Holyhead Market Hall

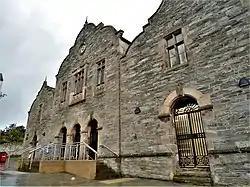
Market Hall in August 2020

Holyhead Market Hall, located in Holyhead, Anglesey, Wales, is a Grade II listed building built in 1855. It was commissioned by the local landowner and politician William Owen Stanley and built by J. Edwards Thomas. As well as housing the town's market it has historically been used as a law court, a military barracks, a mechanics' library and a boxing/wrestling venue. Located on the site of the old market cross and accessed from Stanley Street, the town's main throughfare, it was changed and improved in 1906. It is a two-storey building measuring 1,732 square metres and is built of local green shaley rubble with buff sandstone dressings and slate roofing. After 145 years of use the hall temporarily closed its doors, then became a furniture store and, fittingly, a grocery store. The building was listed in 1992, "for its importance to Holyhead and as a prominent mid C19 town centre building with a well preserved facade."